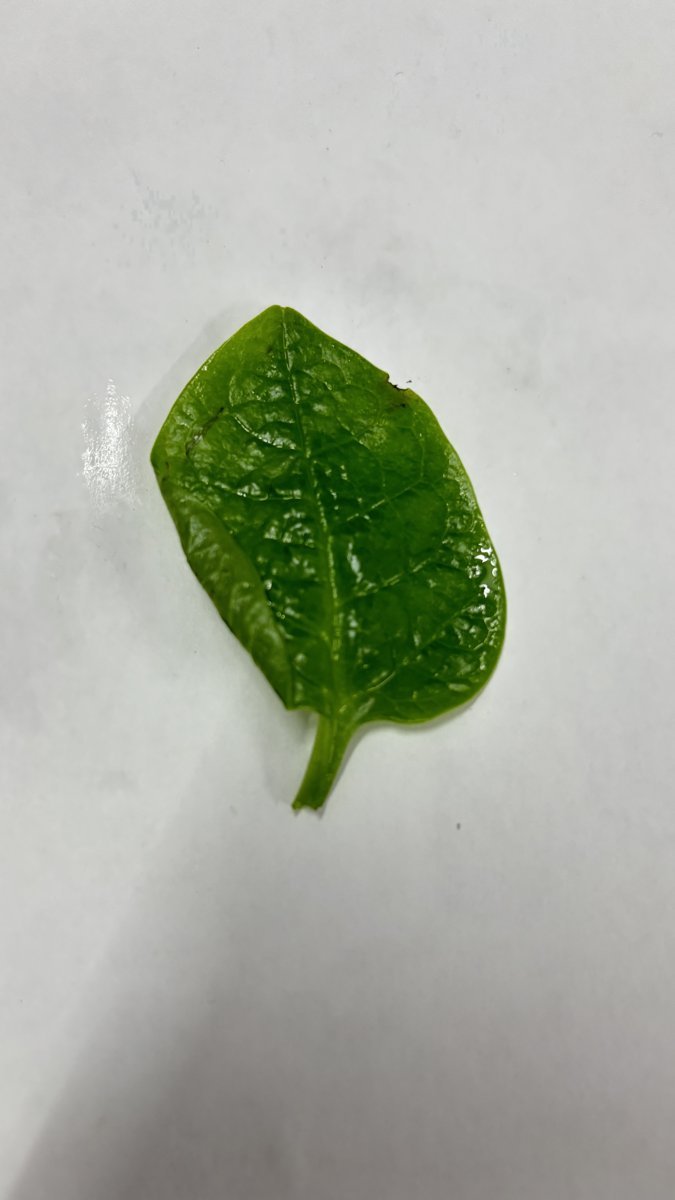
Label: Healthy-Leaf